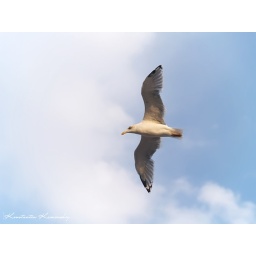
Seagull in wide-winged flight against a clear blue sky